Archtop guitar

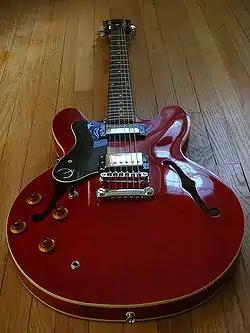
The Epiphone Dot, an inexpensive thinline archtop available since the 1990s

Archtops usually have three-a-side pegheads and necks similar in width to a steel-string acoustic rather than an electric. High-end models traditionally have "block" or "trapezoid" position markers.